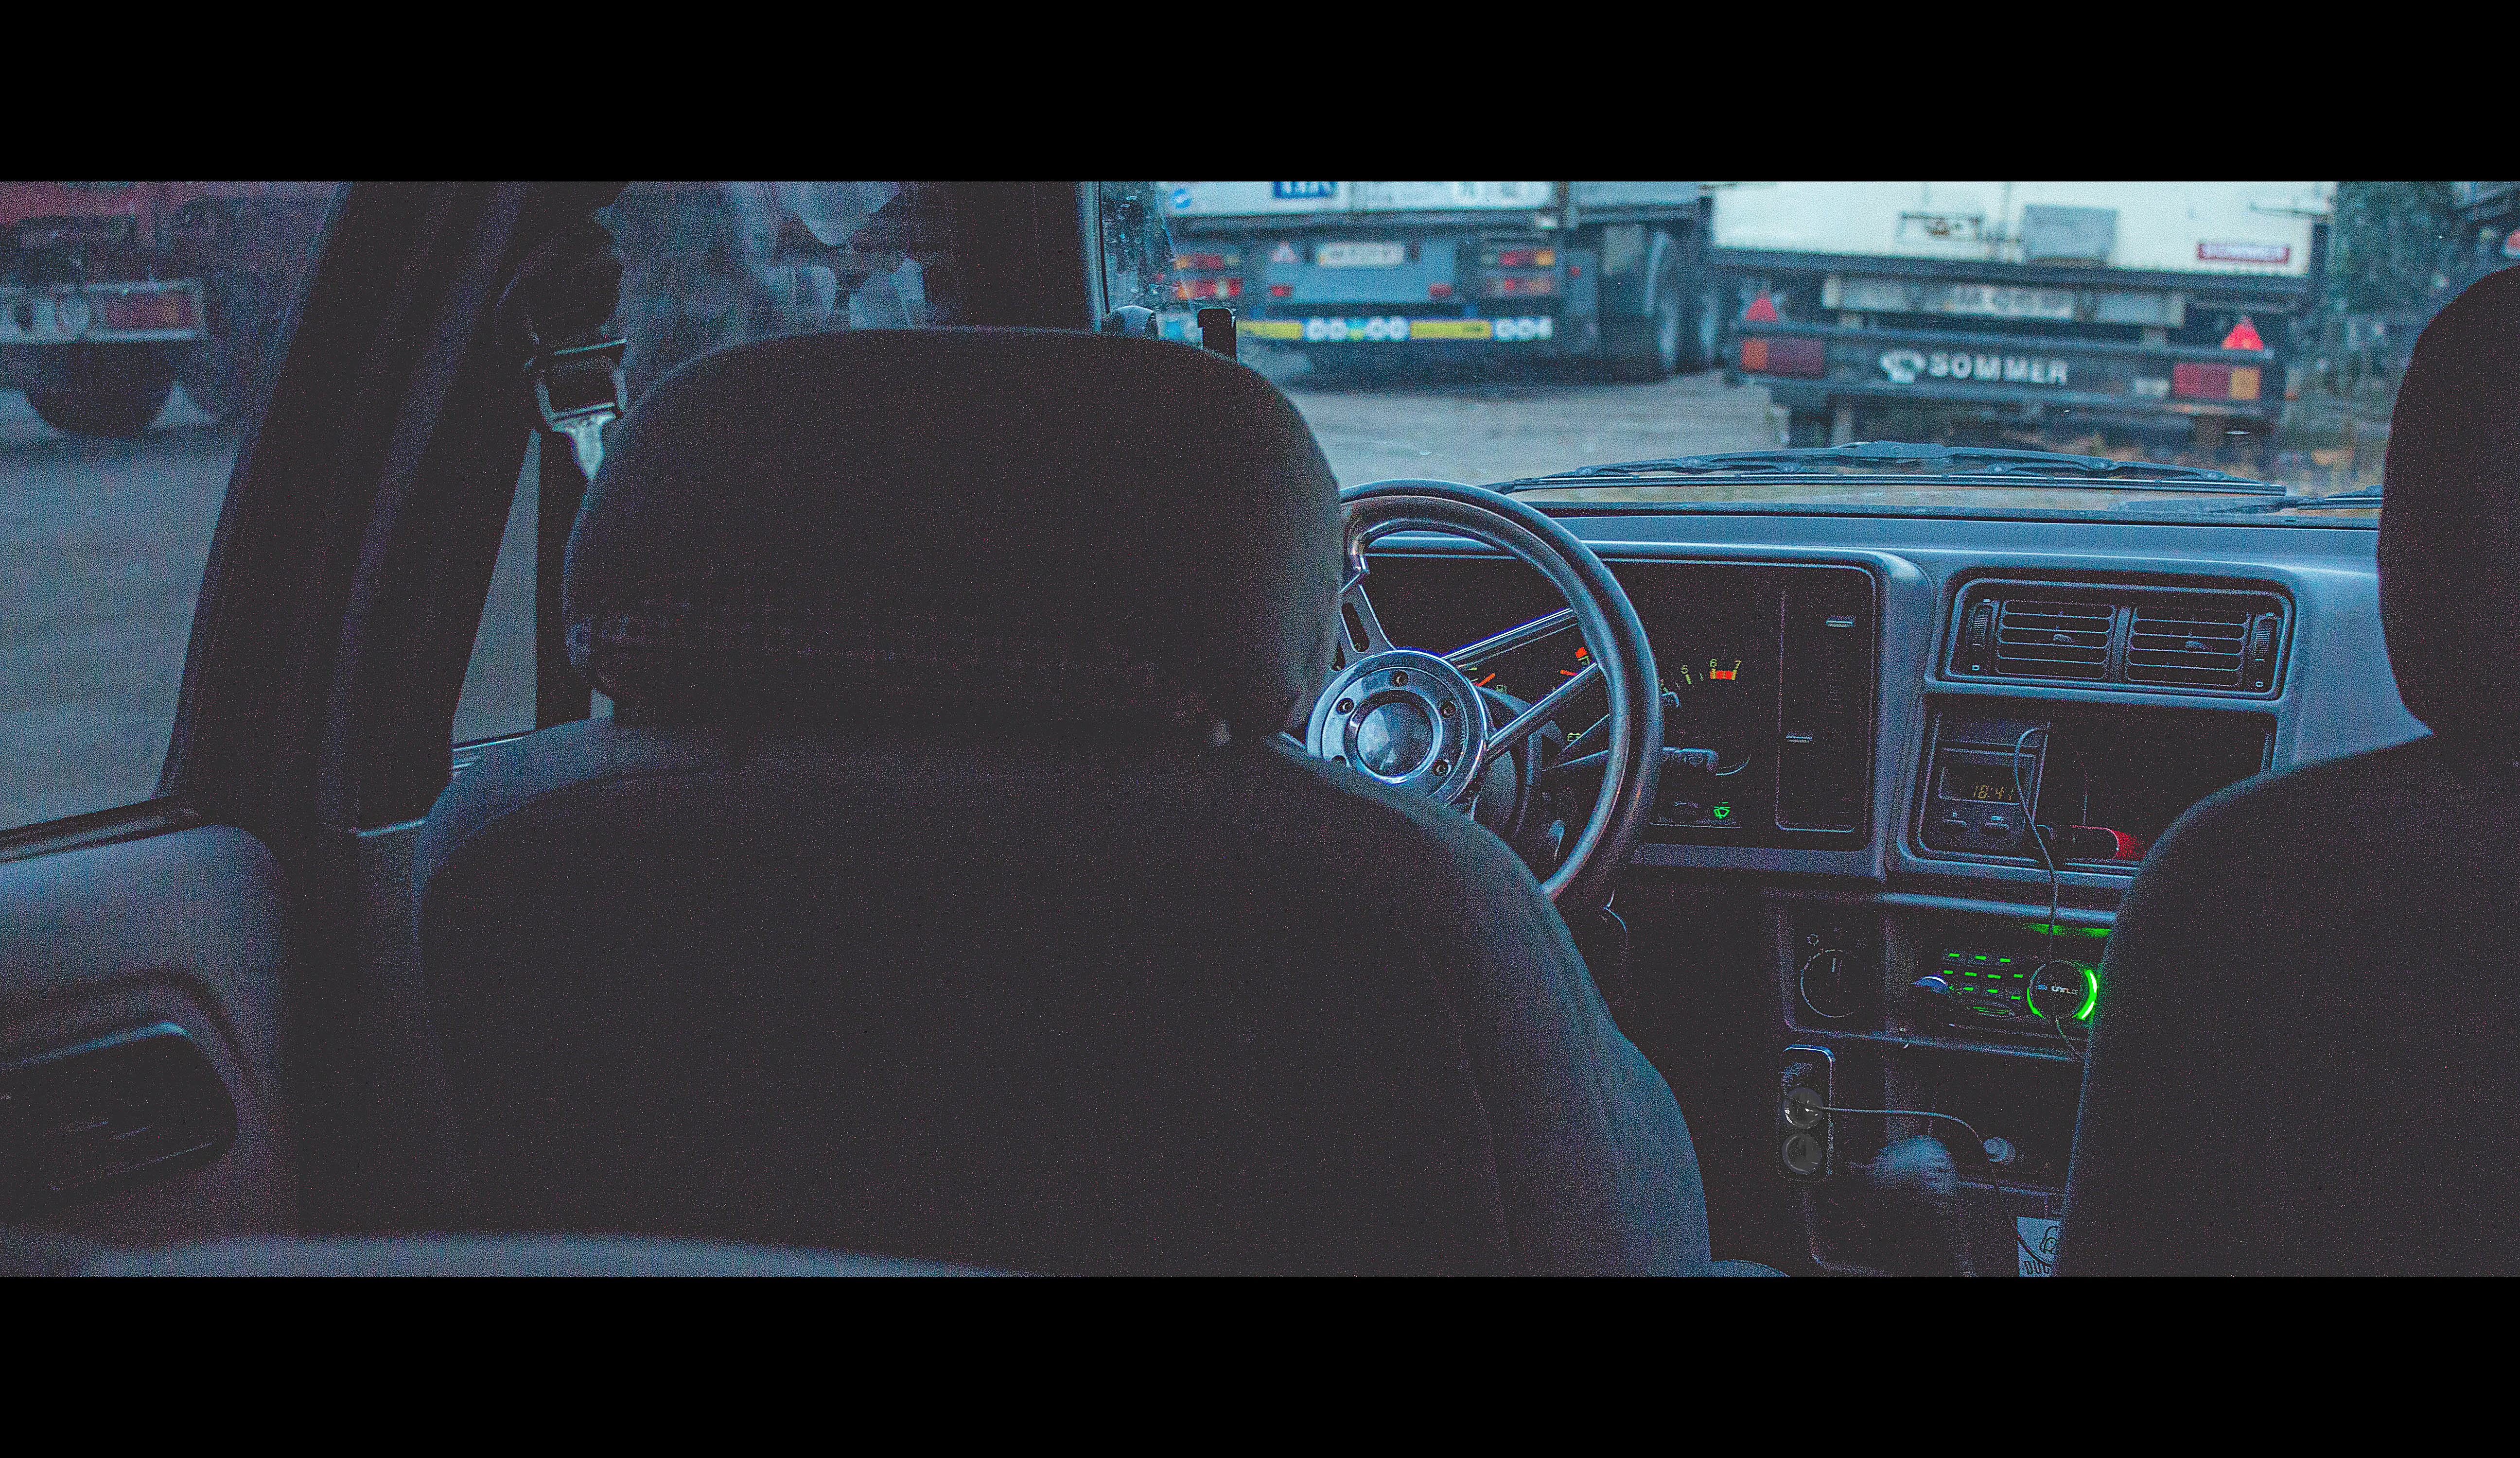
car, cinema, movie, blue, vehicle, motor vehicle, automotive lighting, automotive mirror, automotive design, speedometer, steering part, steering wheel, automotive exterior, vehicle door, gauge, personal luxury car, Satellite radio, rear view mirror, radio, vehicle audio, automotive wheel system, auto part, center console, windshield, mid size car, Head restraint, family car, car seat cover, glass, multimedia, automotive window part, luxury vehicle, tire, full size car, display device, driving, car seat, compact car, sports sedan, automotive tire, city car, sedan, measuring instrument, executive car, transport, chevrolet, performance car, sport utility vehicle